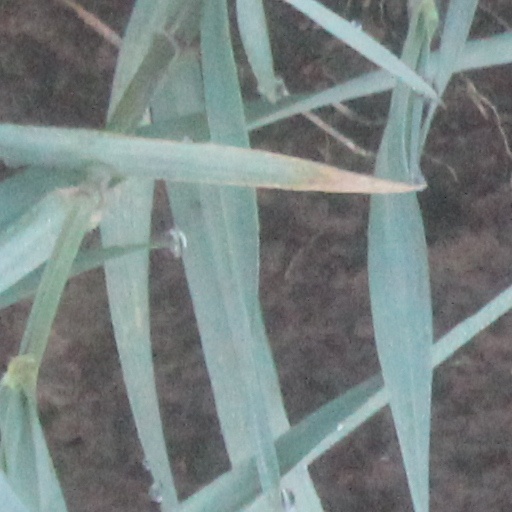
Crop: wheat